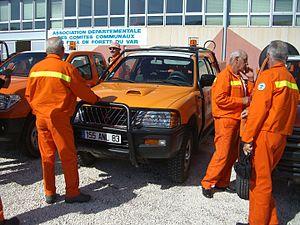
Bénévoles des Comités Communaux Feux de Forêt discutant devant des véhicules de patrouille lors de l'assemblée générale des CCFF du Var en 2007.
Les Comités communaux feux de forêts sont dans le sud de la France, des groupes de bénévoles qui se rassemblent sous l'autorité du maire, unis par l'intérêt qu'ils portent à la protection de la forêt et de leur environnement.
La sécurité civile en France a pour objet la prévention des risques de toute nature, l'information et l'alerte des populations ainsi que la protection des personnes, des biens et de l'environnement contre les accidents, les sinistres et les catastrophes par la préparation et la mise en œuvre de mesures et de moyens appropriés relevant de l’État, des collectivités territoriales et des autres personnes publiques ou privées. L'État est garant de la cohérence de la sécurité civile au plan national. Il en définit la doctrine et coordonne ses moyens.